Sri Lanka Railways M7

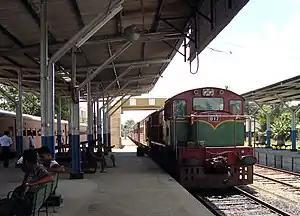
Class M7 Locomotive

Class M7 is a type of diesel-electric locomotive built for Sri Lanka Railways by Brush Traction, UK, and imported in 1981. This locomotive has the shortest length, least power and least weight compared to other diesel locomotives of Sri Lanka.